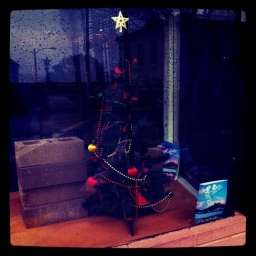
Christmas tree in window of 2M Architecture